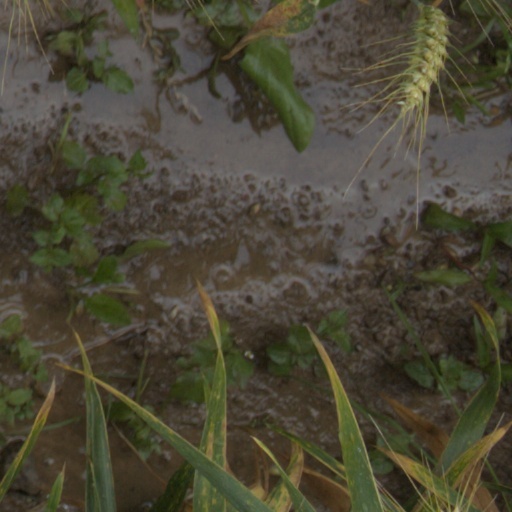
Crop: wheat